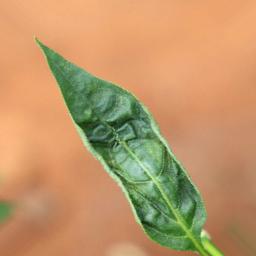
Label: mites_and_trips